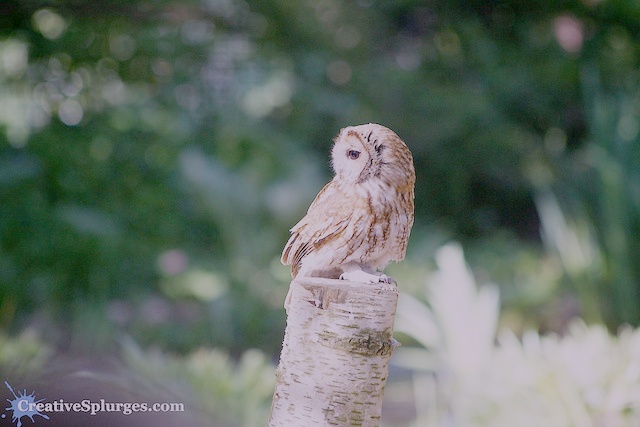
Distortion: contrast_dec